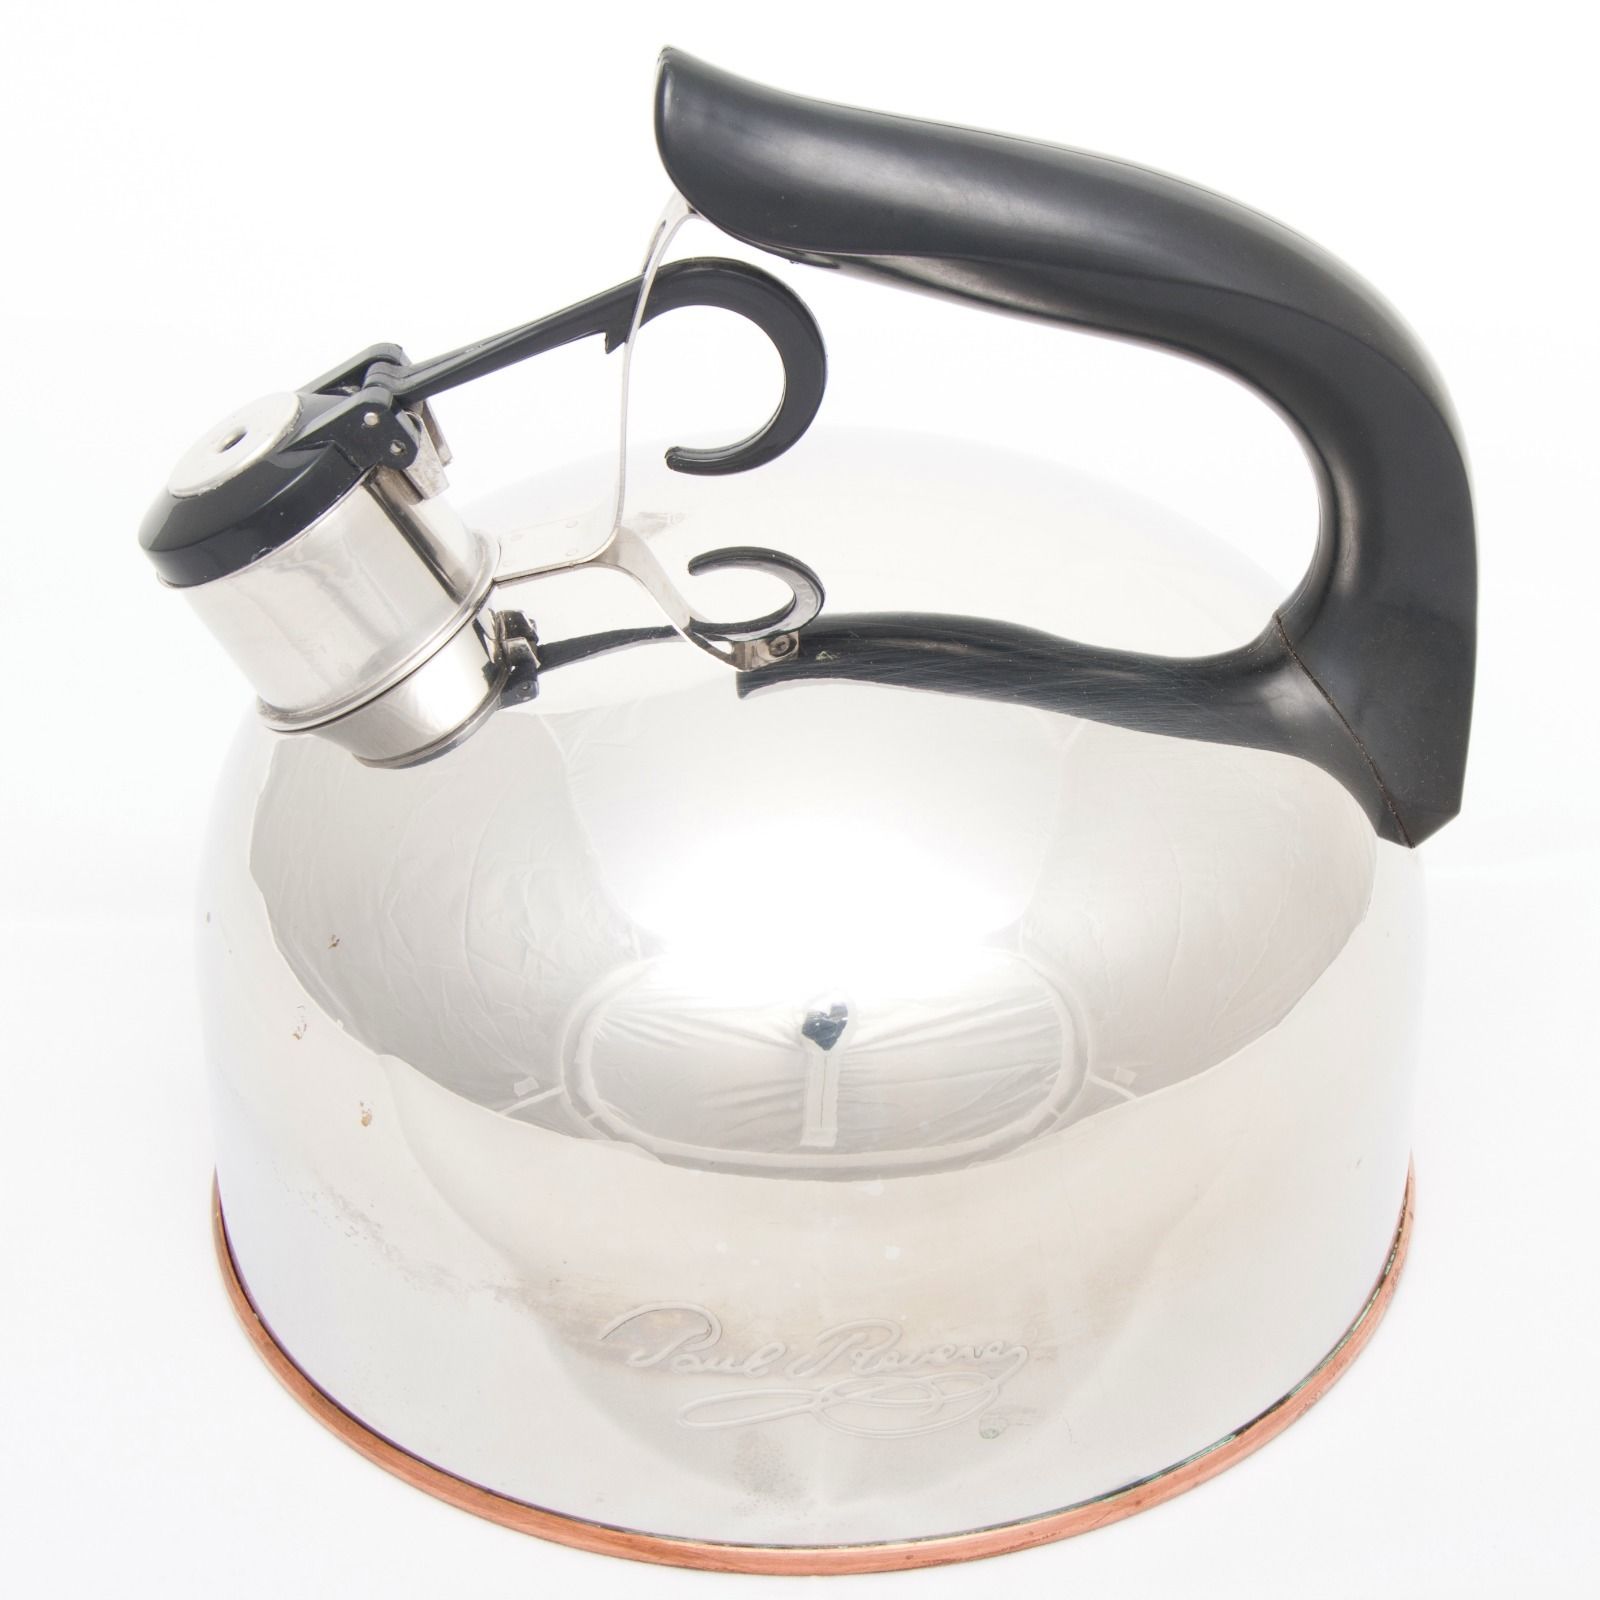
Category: kettle